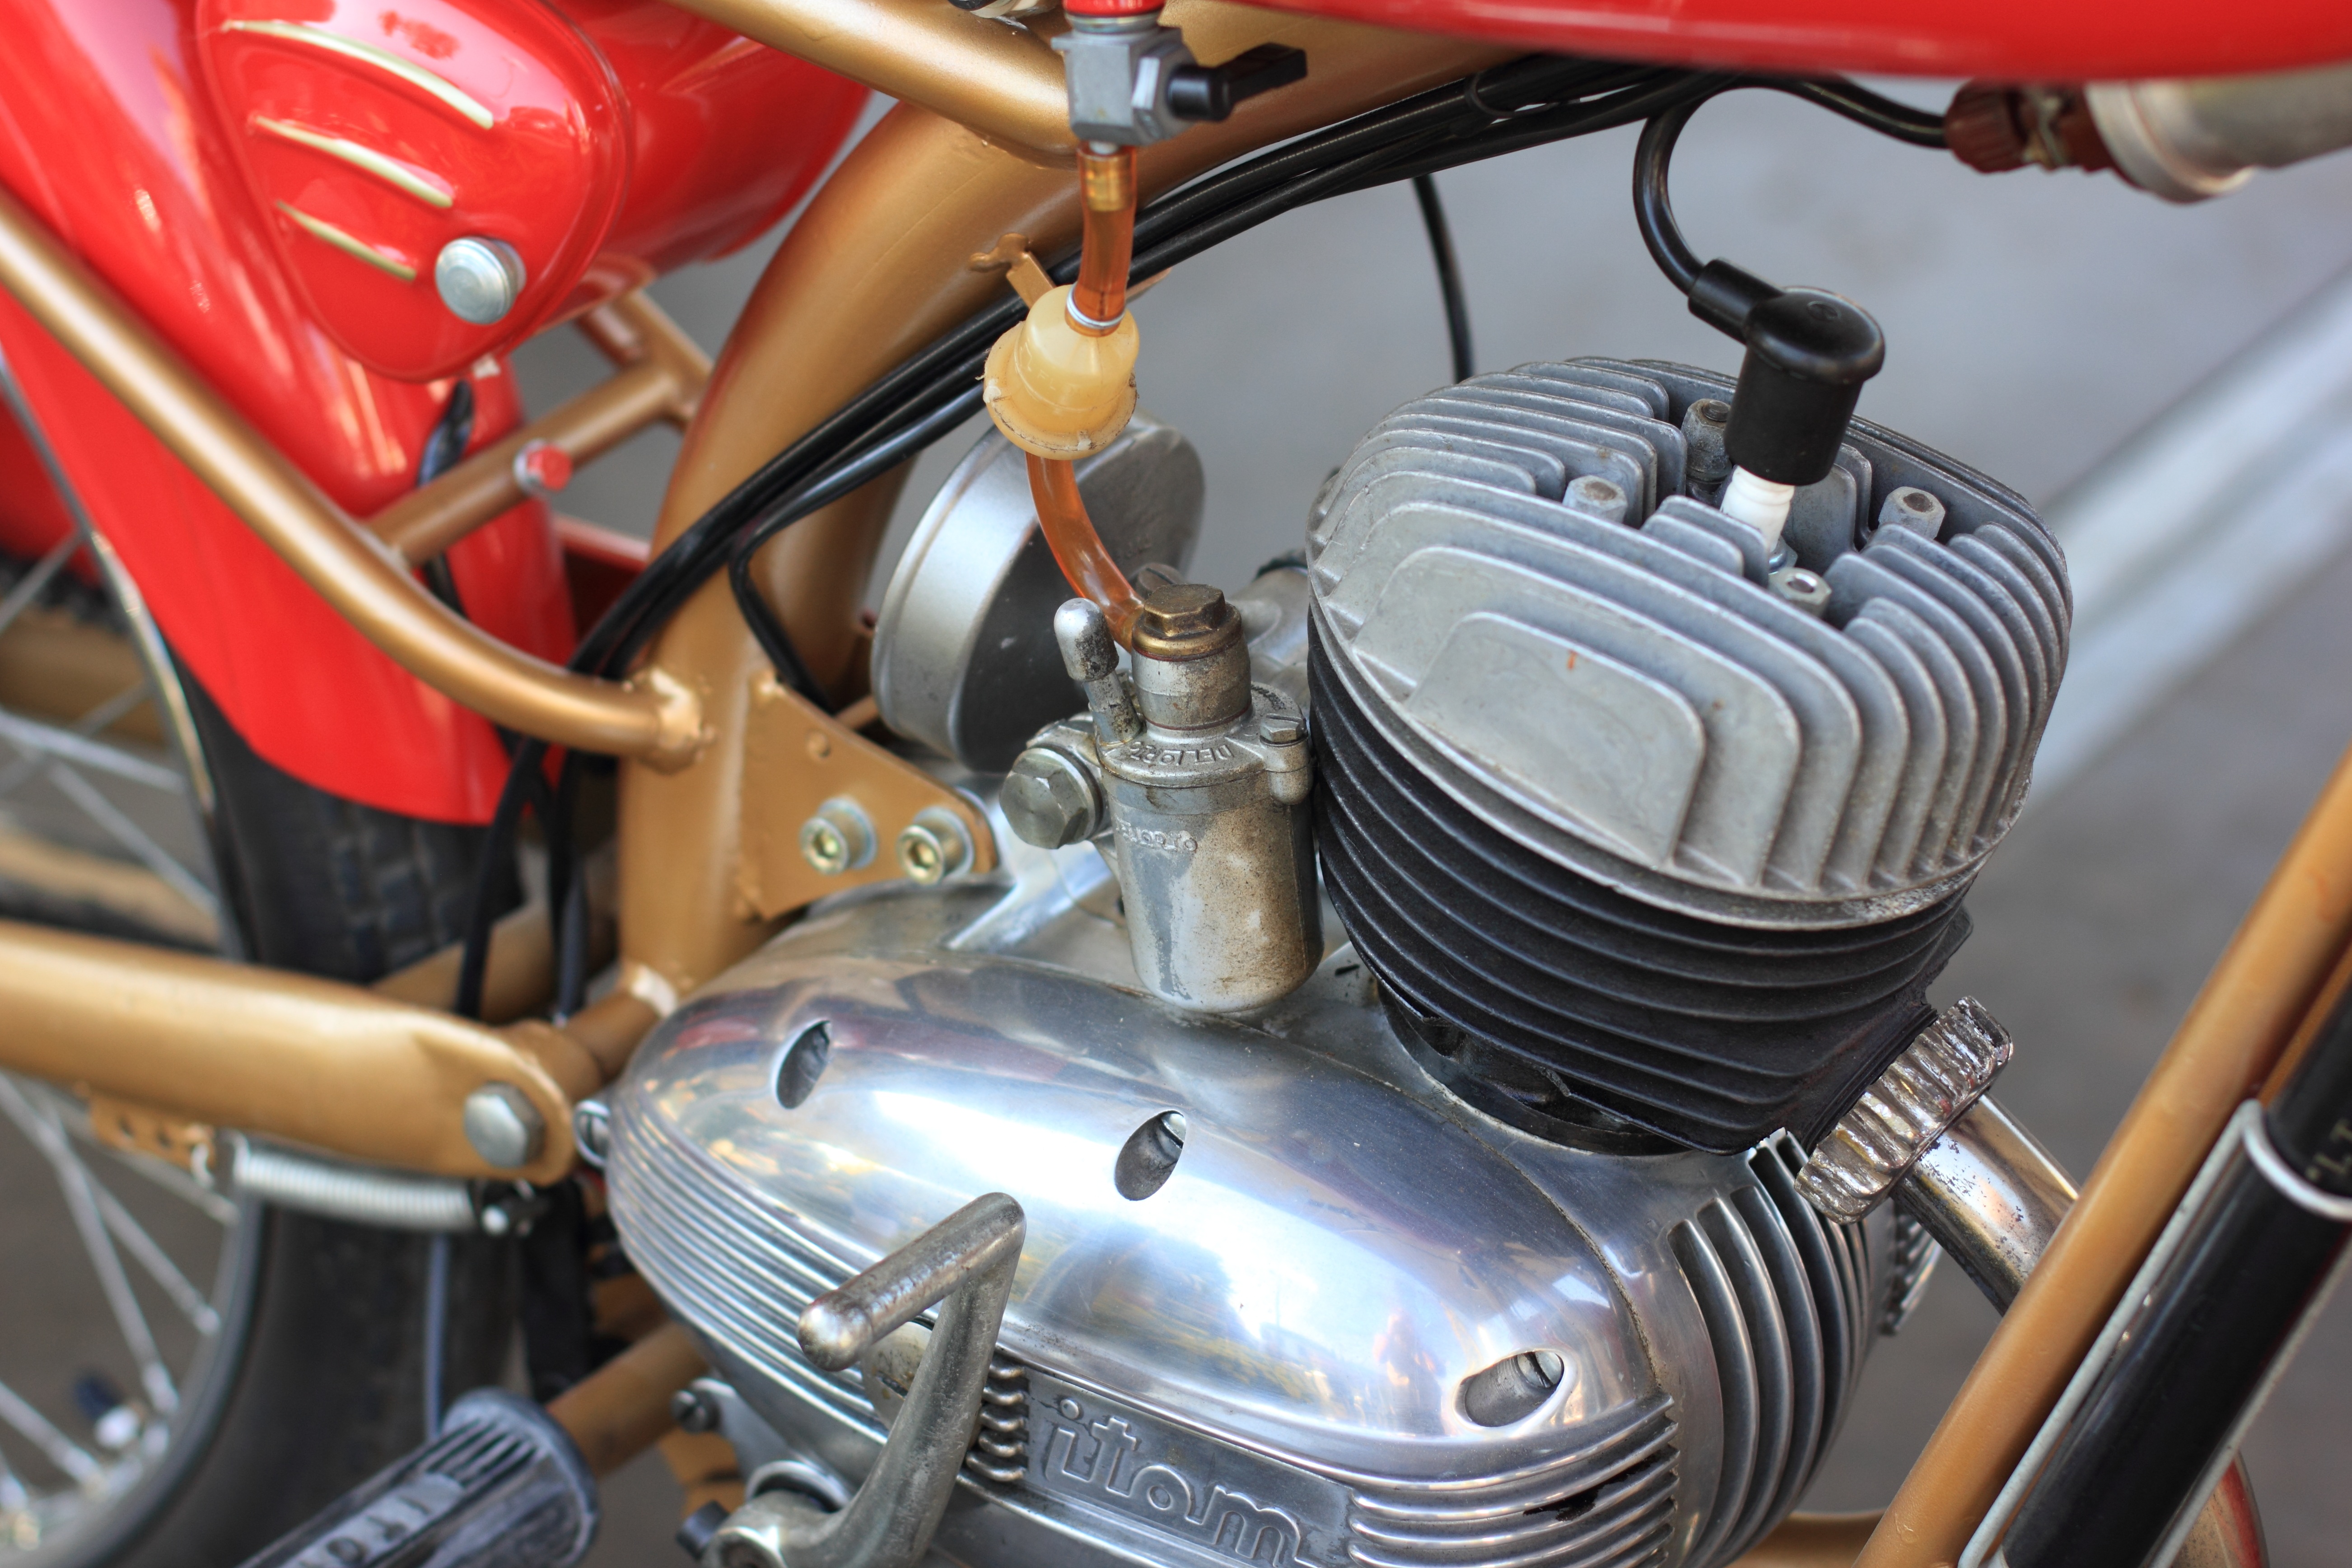
car, wheel, meeting, vehicle, motorcycle, moped, motor vehicle, netherlands, dutch, engine, veterans, chopper, meet, cruiser, woerden, land vehicle, automobile make, automotive exterior